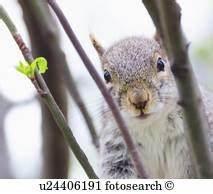
squirrel